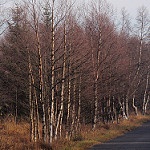
Scene: Outdoor